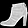
Label: Ankle boot